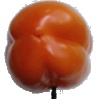
Label: Pepper Orange 1